Santos Dumont Airport

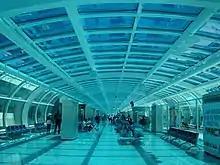
Departure room

On 31 August 2009, Infraero unveiled a BRL152.2 million (US$80.2 million; EUR64.5 million) investment plan to upgrade Santos Dumont Airport, particularly the passenger arrivals terminal. The plan focused on the preparations for the 2014 FIFA World Cup, which was held in Brazil and Rio de Janeiro being one of the venue cities, and the 2016 Summer Olympics. The renovation was completed in 2013.